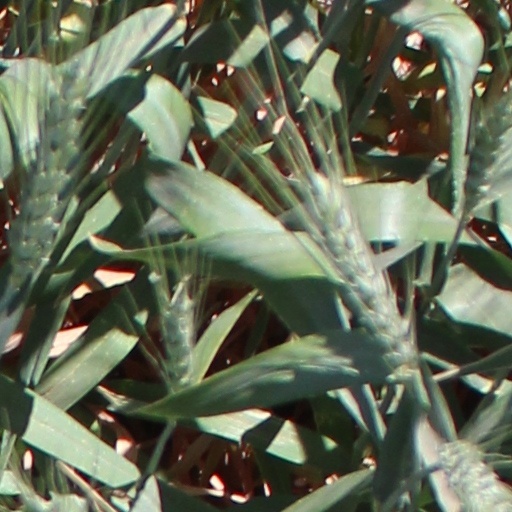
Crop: wheat